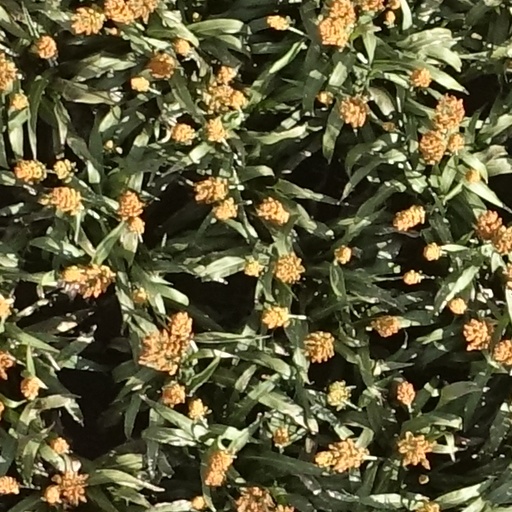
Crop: sorghum